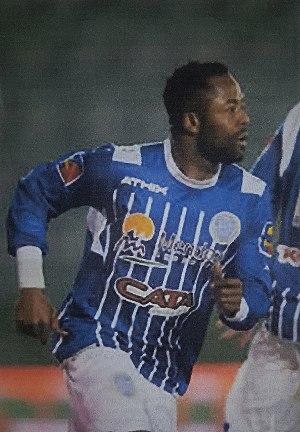
Jairo Fernando Castillo Cortés est un footballeur international colombien, qui évoluait au poste d'attaquant.